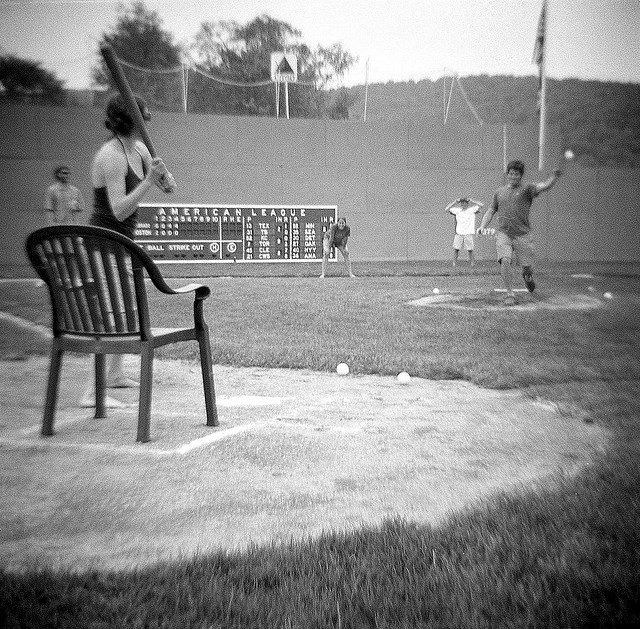
một người phụ nữ đang giơ gậy lên cao để chuẩn bị đánh bóng